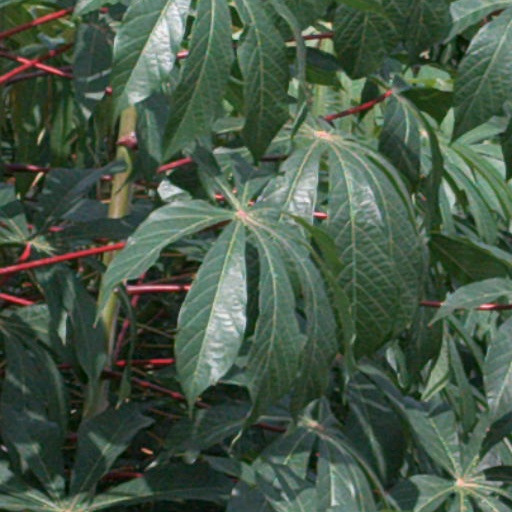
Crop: cassava